Fly tying

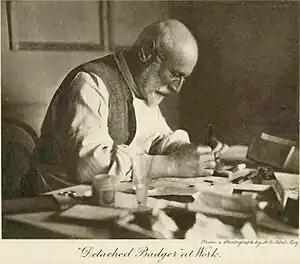
Frederic M. Halford, 19th-century English fly tyer

Fly tying (also historically referred to in England as dressing flies) is the process of producing an artificial fly used by fly fishing anglers to catch fish. Fly tying is a manual process done by a single individual using hand tools and a variety of natural and manmade materials that are attached to a hook. Although the recent history of fly tying dates from the middle 1800s, fly tyers have been engaged in tying flies since at least 200 AD.